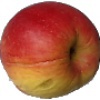
Label: Apple Red Yellow 1